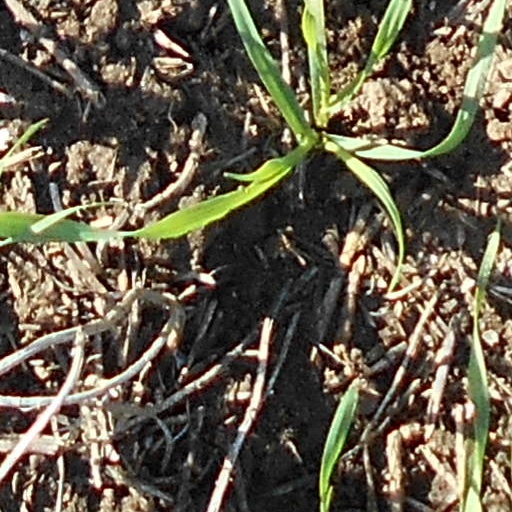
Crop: wheat